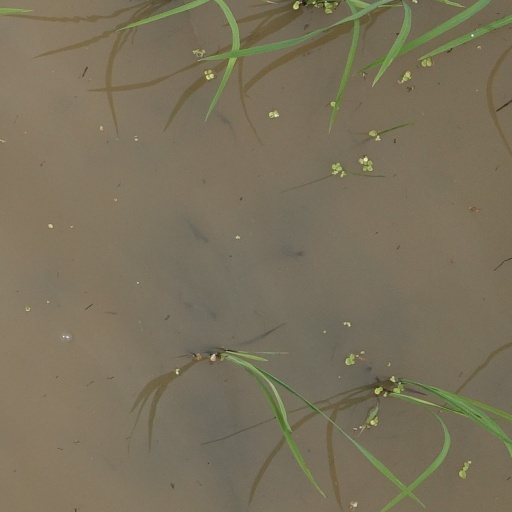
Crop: rice